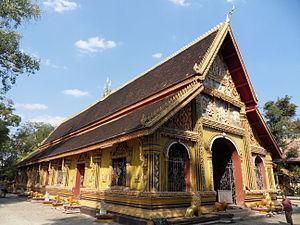
Vat Simuong
Le Vat Simuong est le plus vénéré des sanctuaires bouddhistes de Vientiane, à l'exception du That Luang. Situé aujourd'hui en centre-ville, entre l'avenue Setthathirath et l'avenue Sam Sène Thaï, il marque l'emplacement de la porte Sud-Est de la ville.